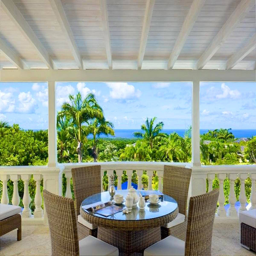
from the patio you can enjoy ocean views